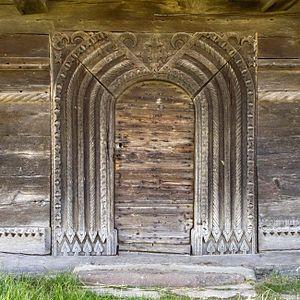
Buntești est une commune roumaine du județ de Bihor, en Transylvanie, dans la région historique de la Crișana et dans la région de développement Nord-Ouest.